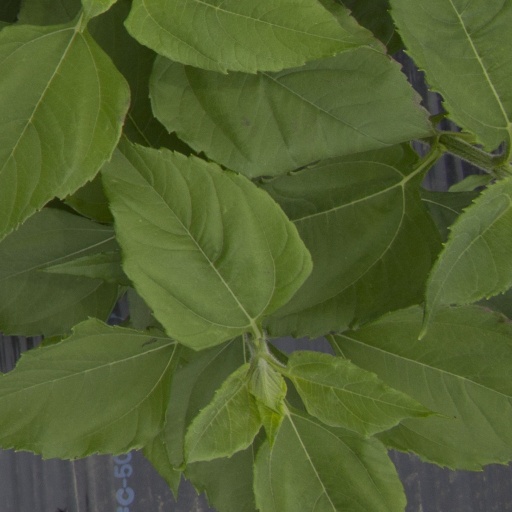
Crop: Jerusalem artichoke